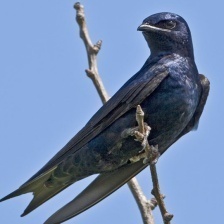
Species: PURPLE MARTIN
Scientific name: PROGNE SUBIS